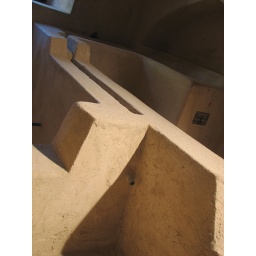
The sink in the kitchen at the fort at Nizwa